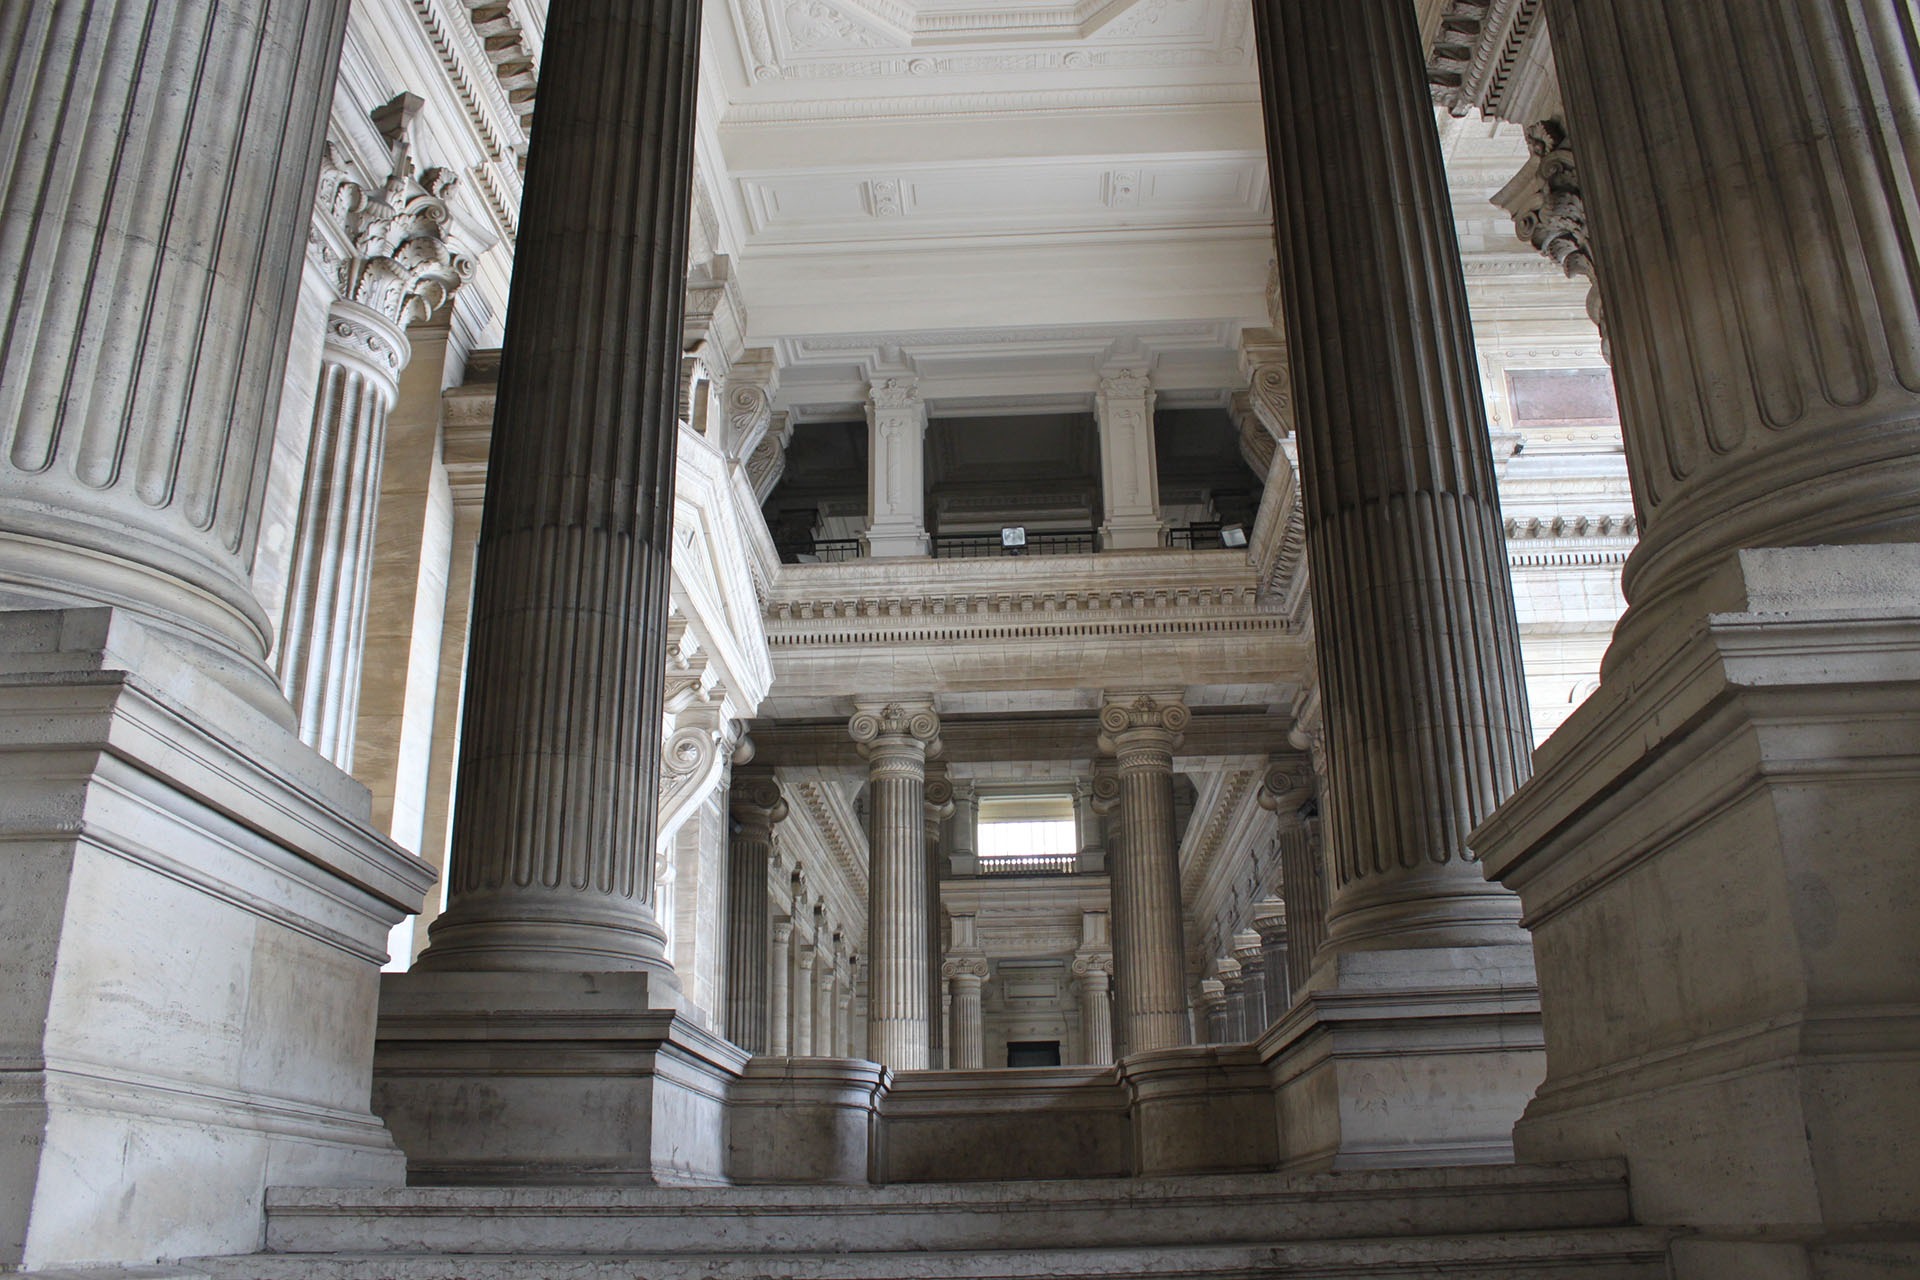
architecture, structure, building, palace, column, facade, cathedral, place of worship, brussels, temple, symmetry, ancient history, palace of justice